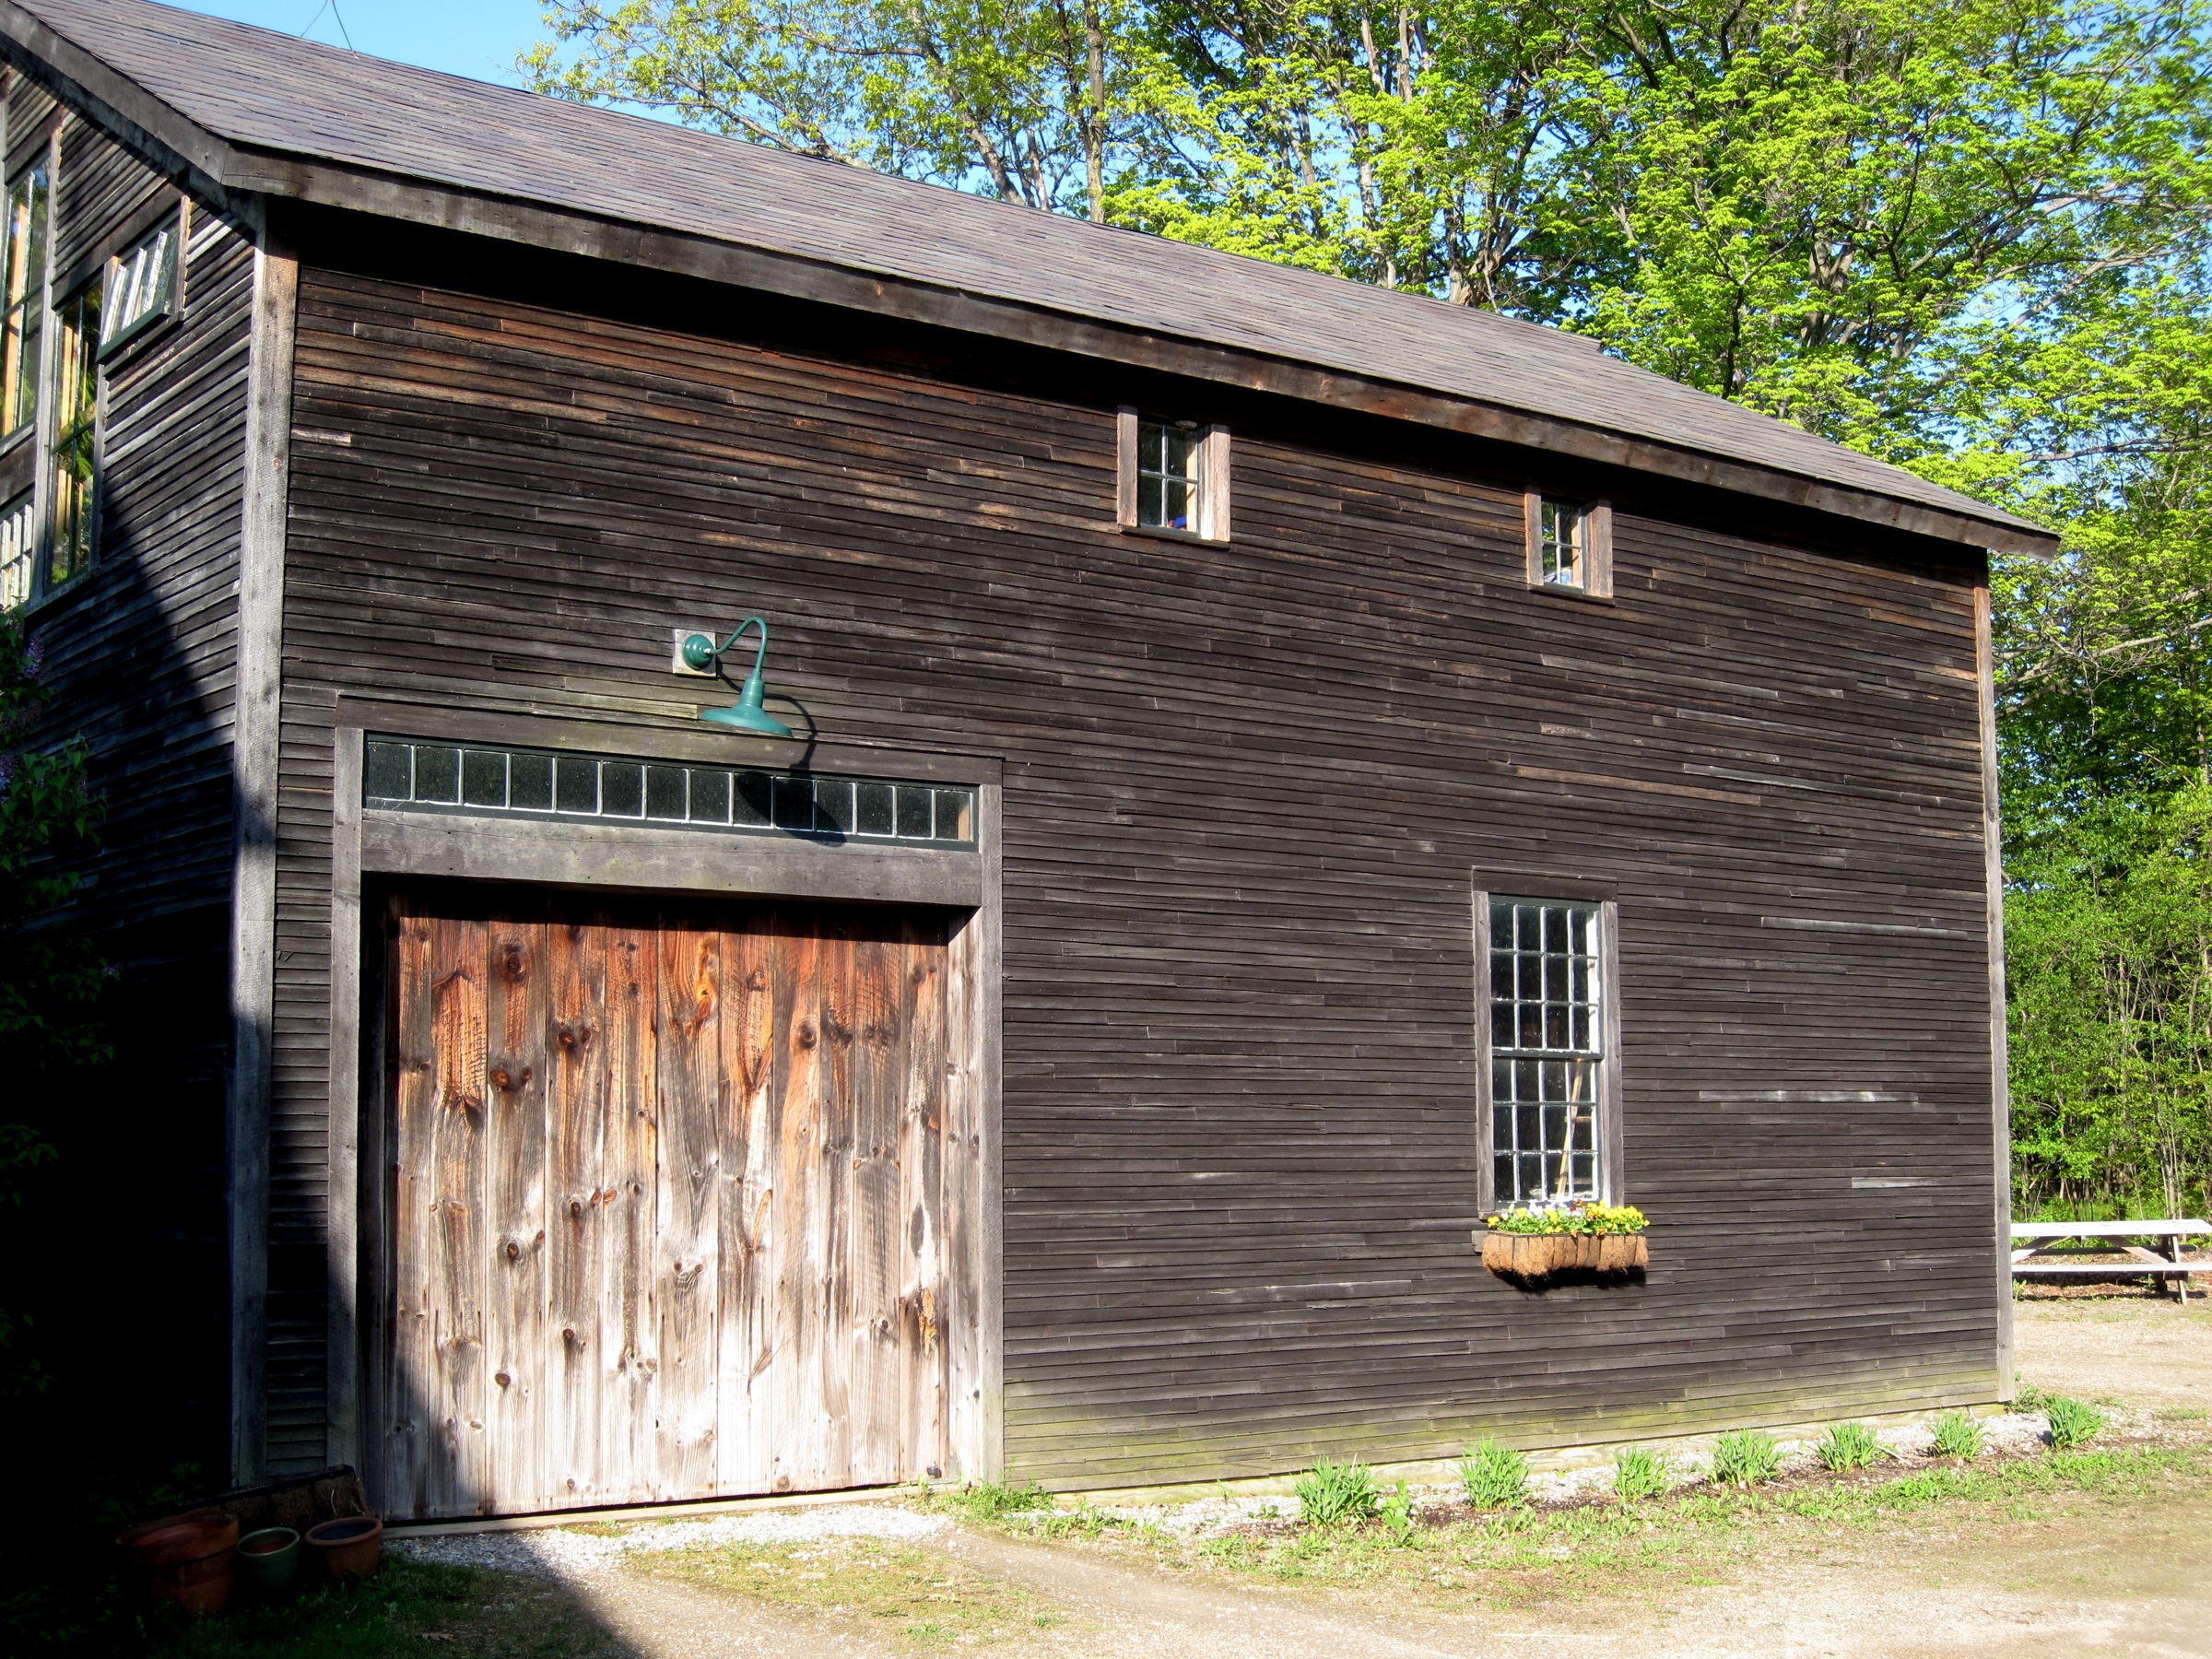
wood, house, building, barn, home, shed, hut, shack, cottage, facade, property, farmhouse, estate, log cabin, vermont, bgblogging, rural area, outdoor structure